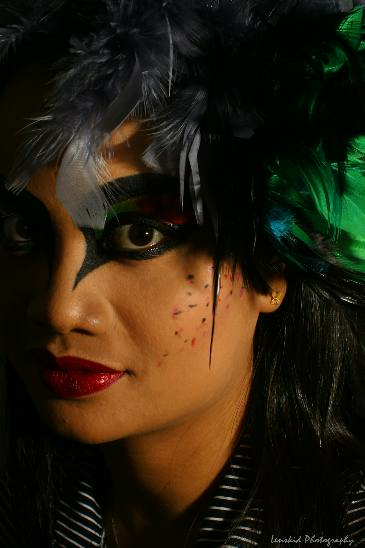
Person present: Yes